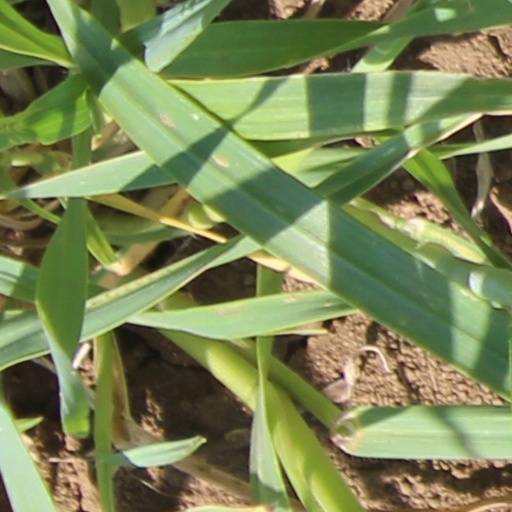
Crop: wheat